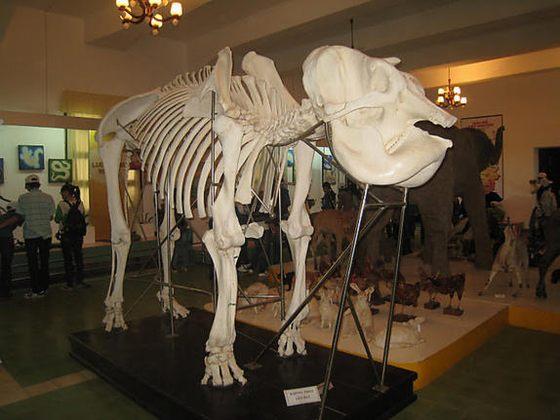
một bộ xương lớn đang được trưng bày trong căn phòng